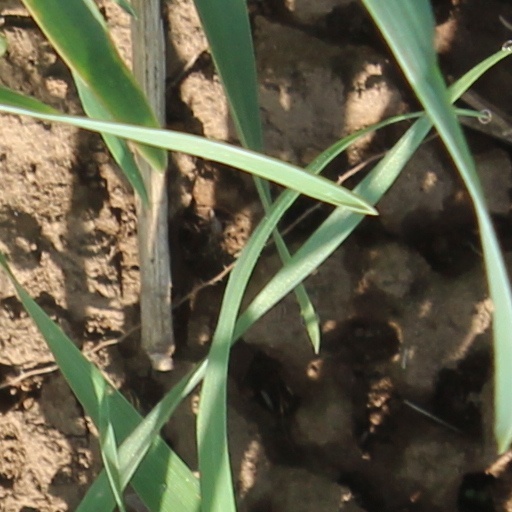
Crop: wheat